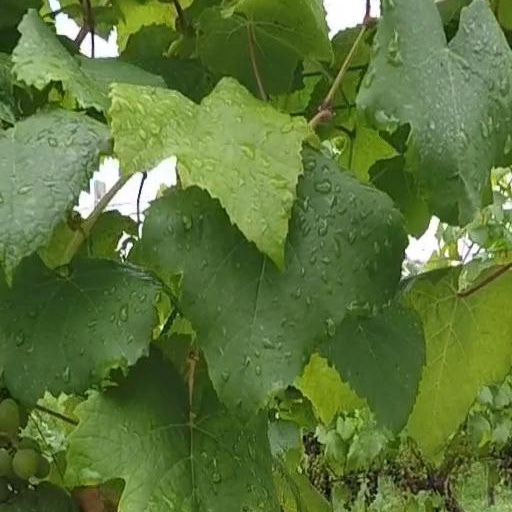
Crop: grape